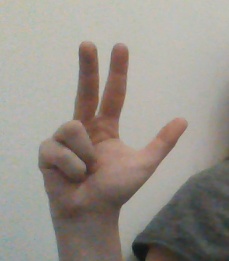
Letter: al